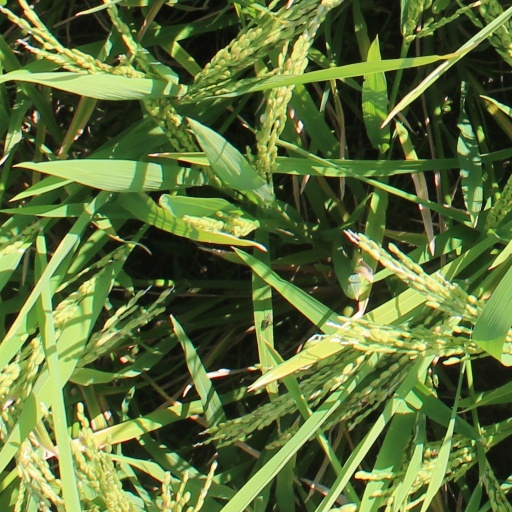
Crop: rice